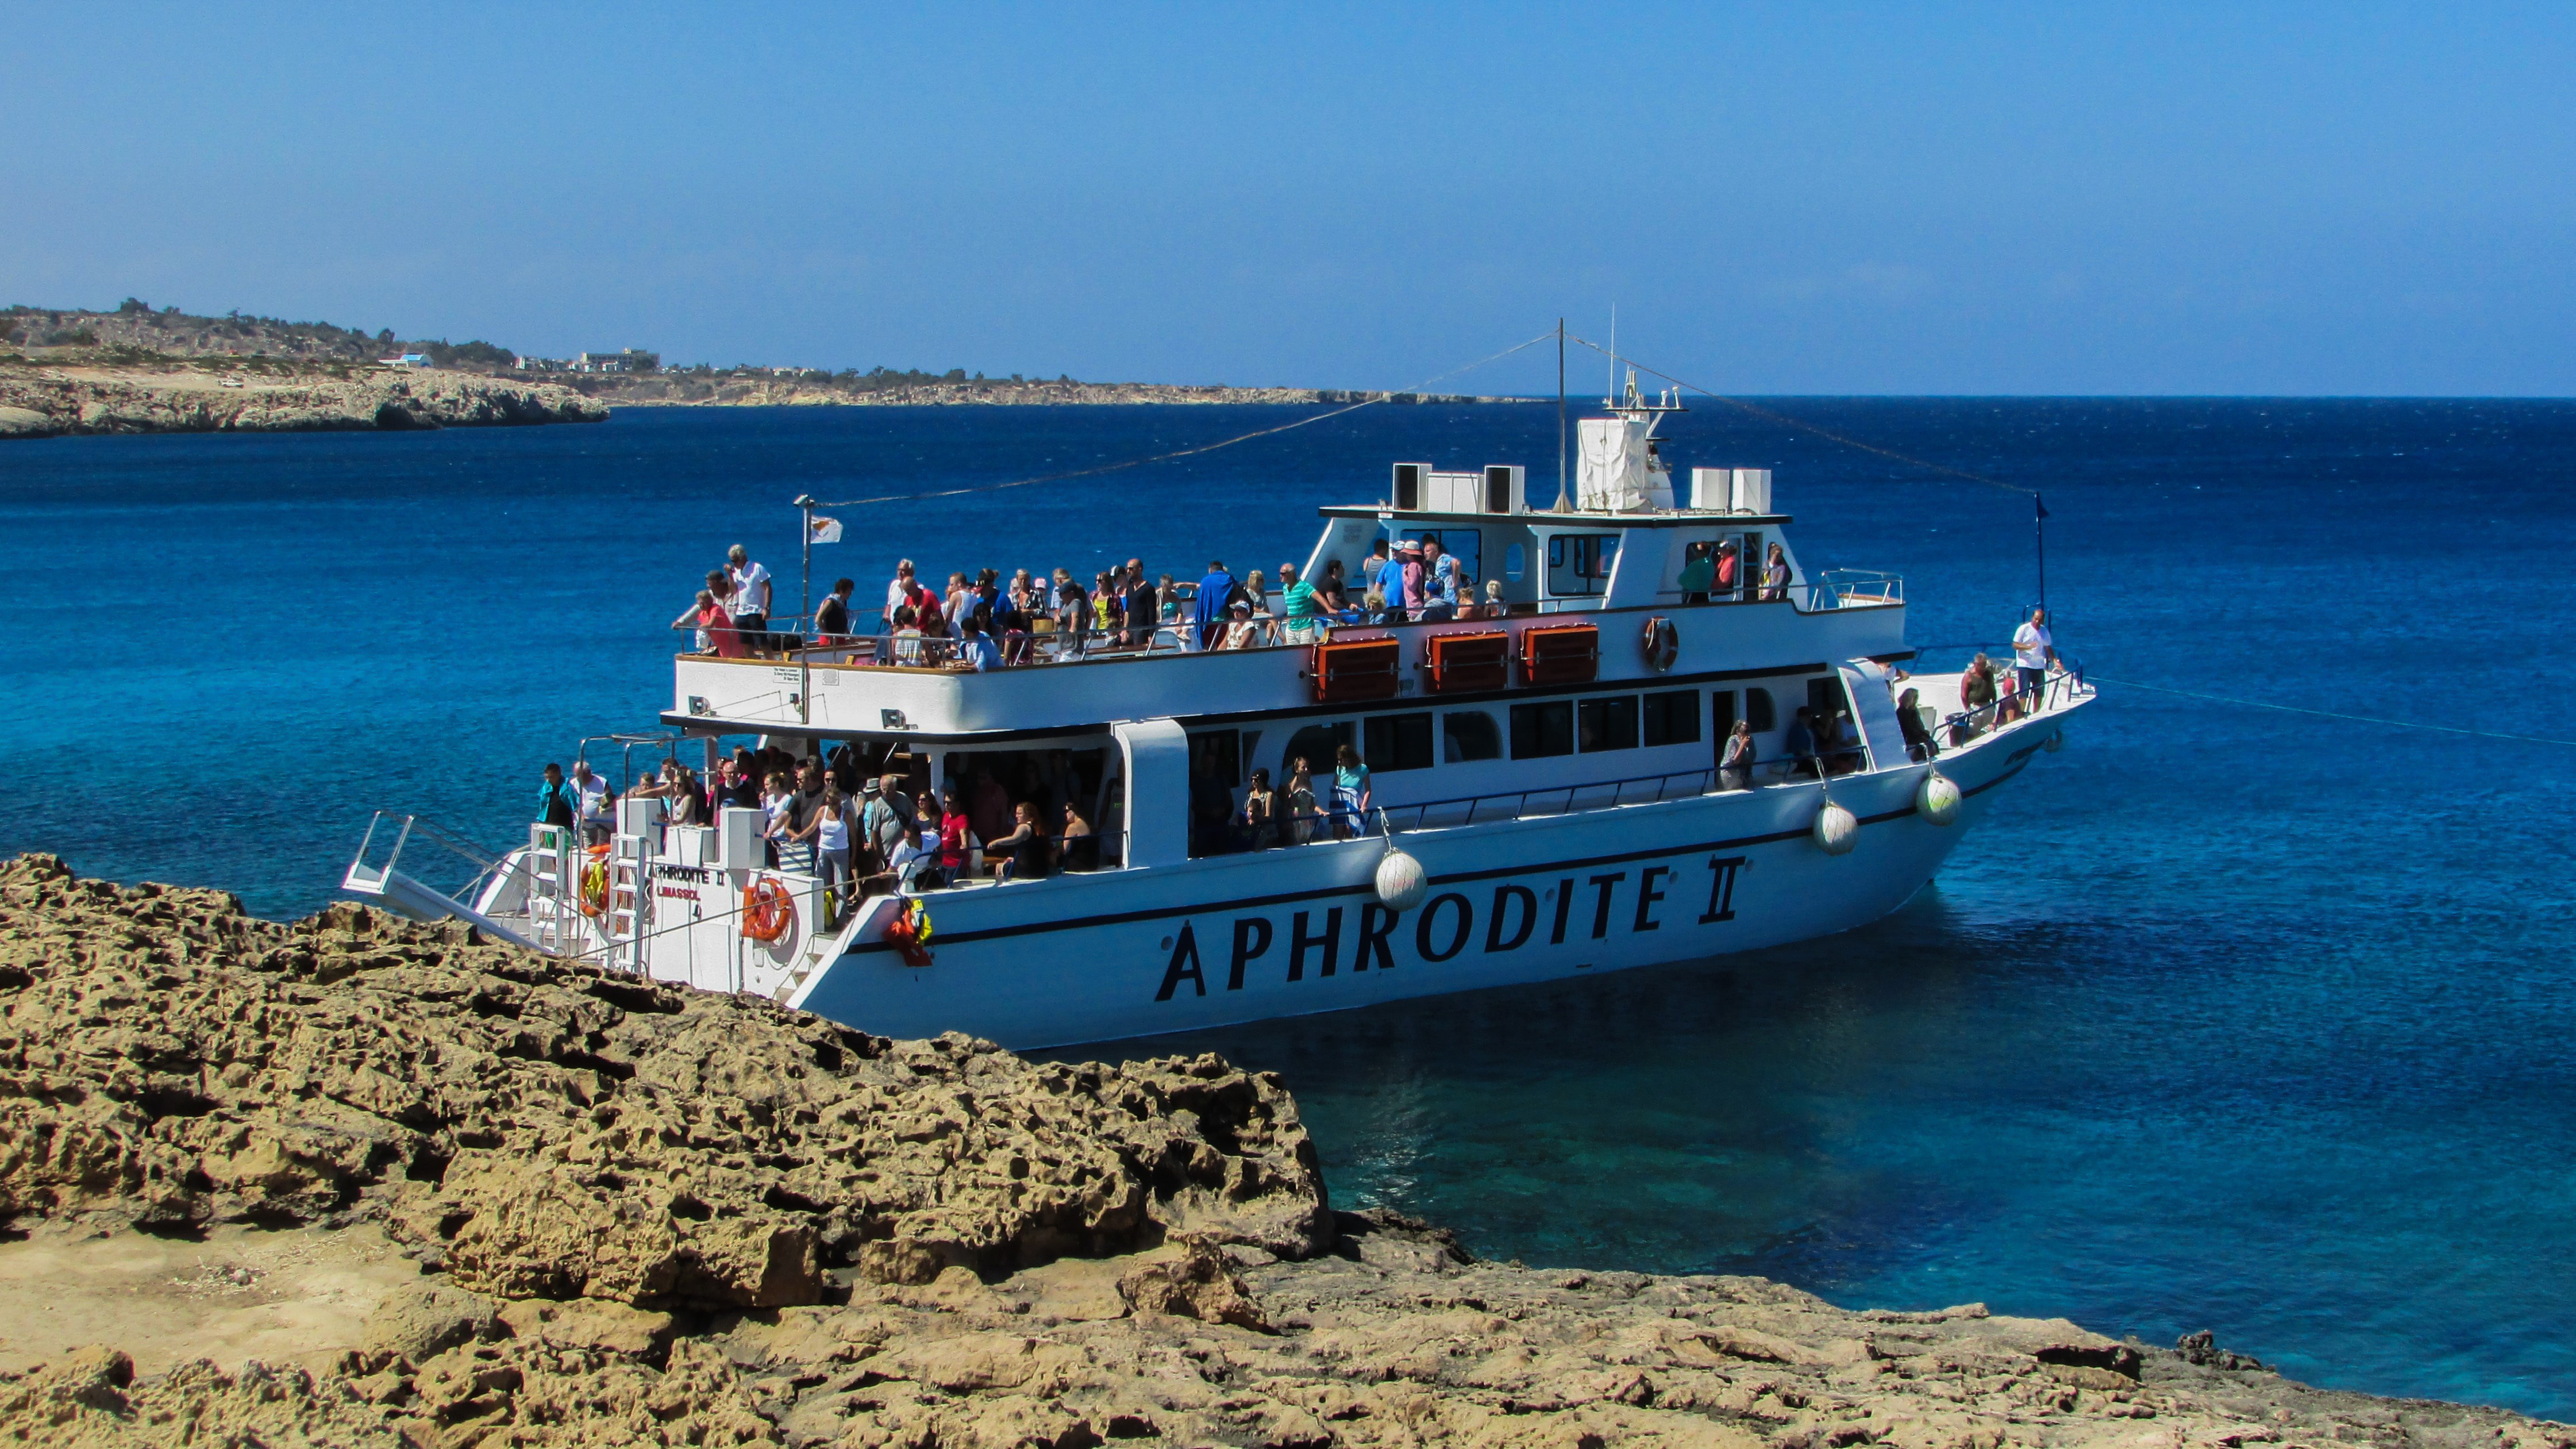
sea, coast, ocean, boat, ship, vacation, vehicle, lagoon, bay, blue, tourism, ferry, channel, watercraft, cavo greko, cyprus, cape, fishing vessel, cruise boat, passenger ship